Paraguay national football team

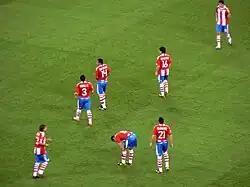
The Albirroja vs. Italy on 14 June 2010

Paraguay had an experienced side with Roque Santa Cruz, Édgar Barreto, Carlos Bonet, Enrique Vera, Cristian Riveros, Nelson Valdez and Paulo da Silva. Paraguay had qualified for their fourth consecutive FIFA World Cup, and the 2010 edition proved to be a record fourth consecutive World Cup for Denis Caniza. The final squad consisted of 9 European based players.